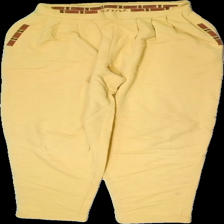
View: front
Type: Trousers
Category: Ladies
Brand: Not in the list
Brand text on label: Inspire
Colors: Yellow, Brown
Material: 50% cotton, 50% polyester
Pattern: Logo print
Cut: Regular
Size: M
Season: All
Stains: Minor
Price range: <50
Recommended usage: Export